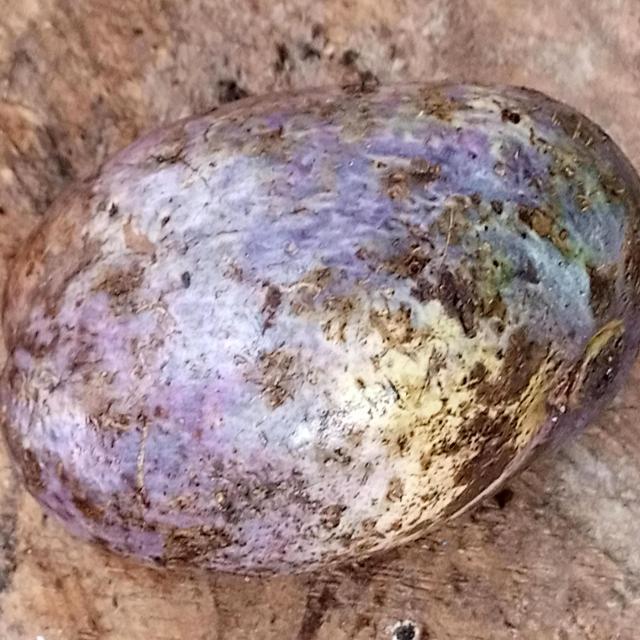
Plum grade: unripe